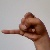
The image shows a hand gesture representing the letter 'J' in Indian Sign Language.